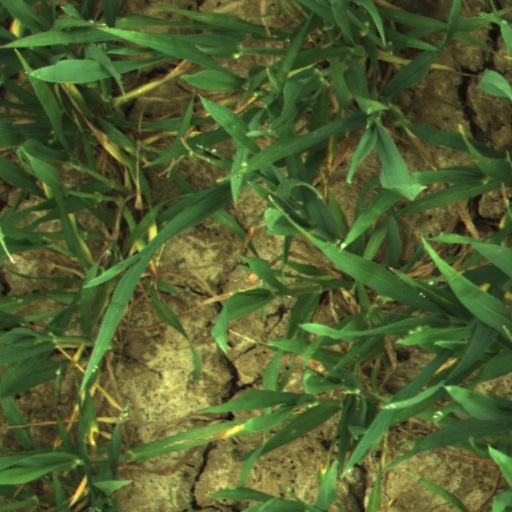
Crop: wheat